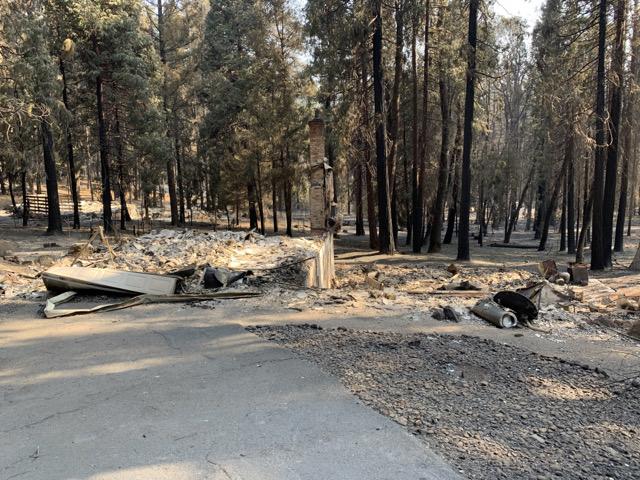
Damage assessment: destroyed